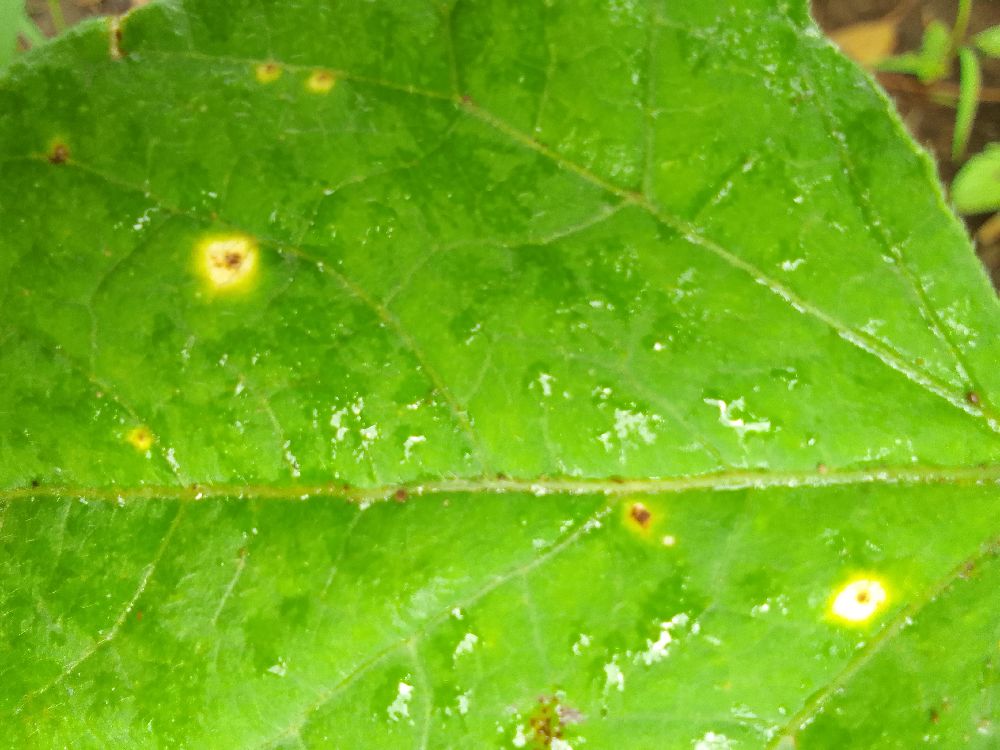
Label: rust